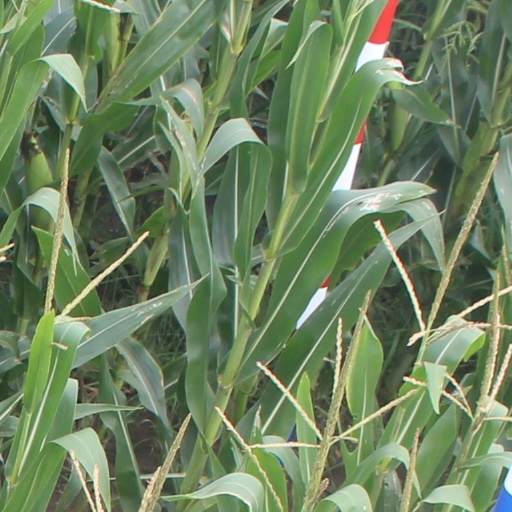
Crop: maize; corn